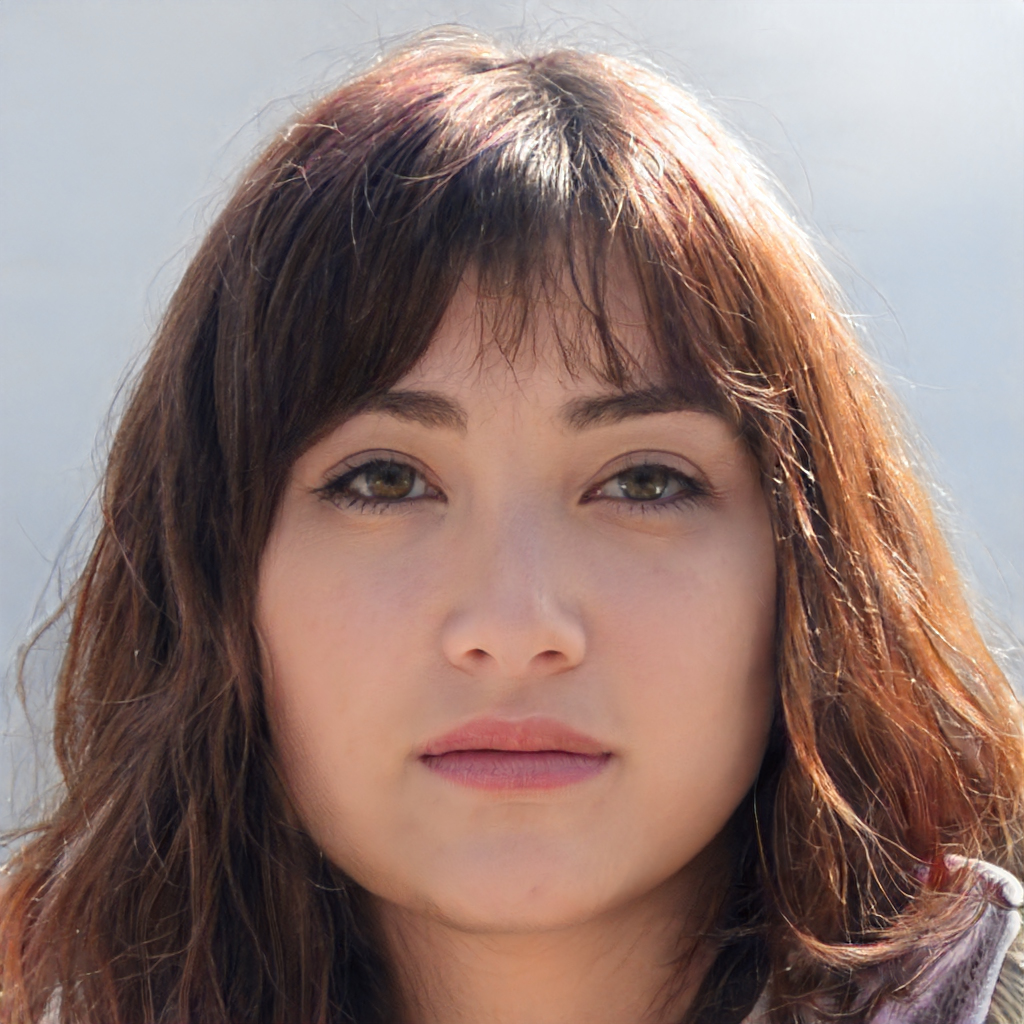
Gender: Female